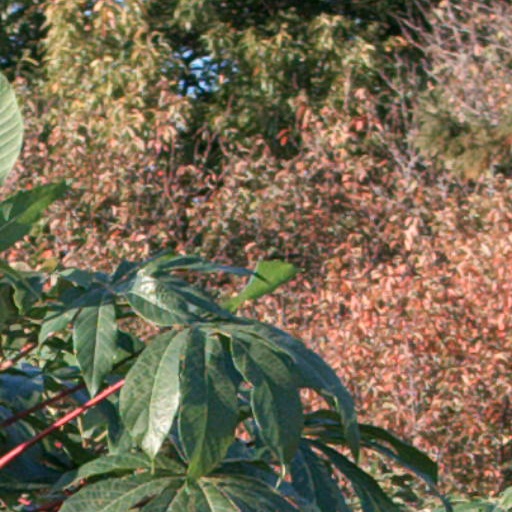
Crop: cassava